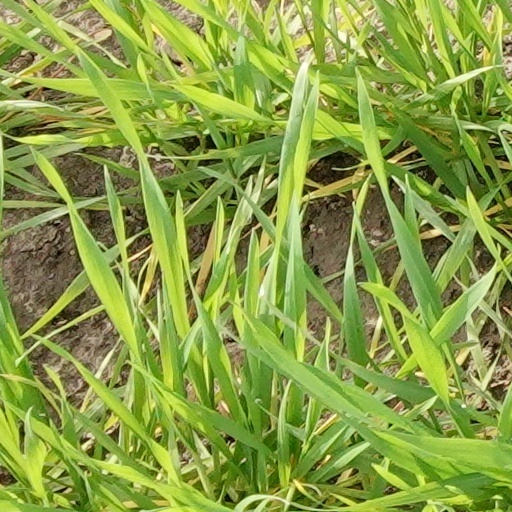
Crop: wheat